Marco Durante (golfer)

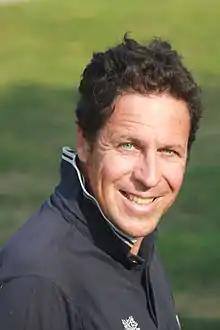
Marco Durante

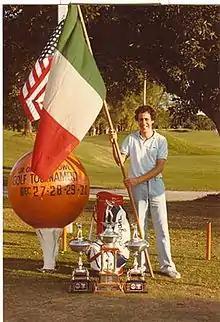
Marco Durante Orange Bowl 1979

Durante was born in Sanremo. He was introduced to golf in 1969 under the guidance of Franco Zanini in Garlenda, Italy. He won his first Italian title in the Second Category National Championship in 1976. In 1977 he made his debut in the Amateur National Team at the Junior European Championship in Oslo, and he was part of the team until the end of 1987, taking part to 9 European Championships, to the Pinehurst World Championship (USA, 1980), to the University World Championship in Is Molas (ITA), where his team won the tournament and he was placed 4th individually.